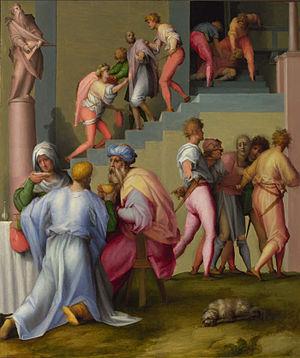
La Chambre nuptiale Borgherini désigne un cycle de peintures autrefois présentes au Palais Borgherini à Florence.